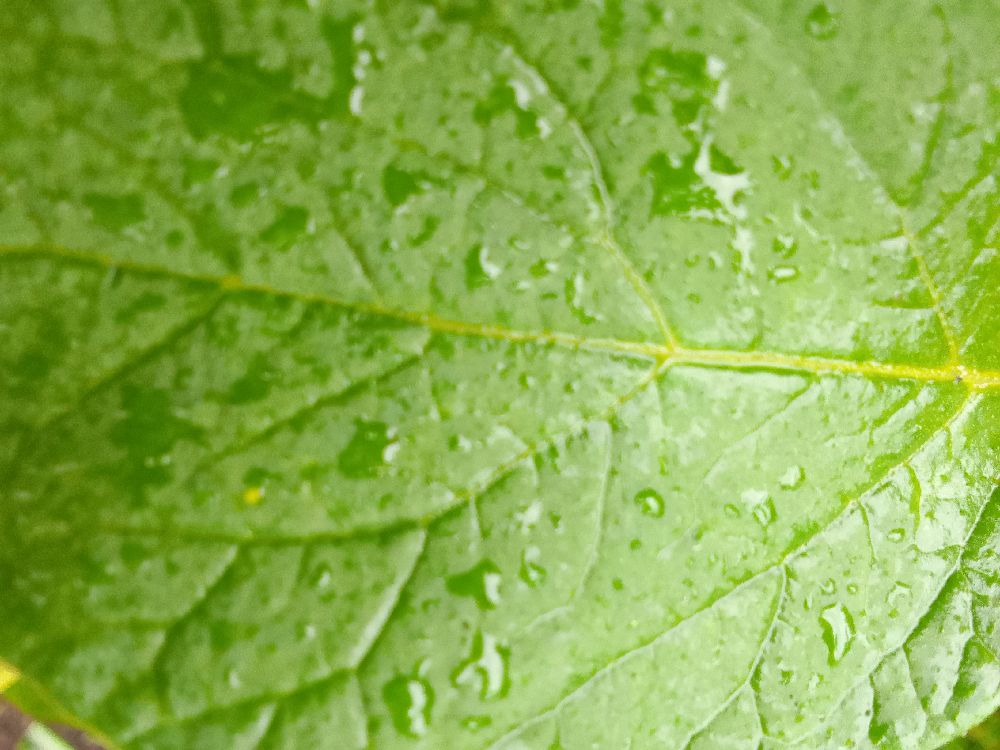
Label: Healthy